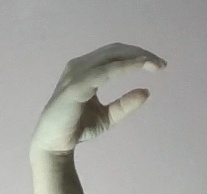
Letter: jeem